Tegara Station

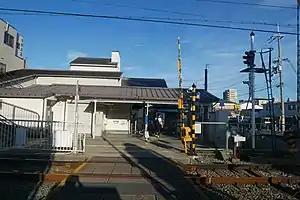
Station building as seen from the platform side, 2019

is a passenger railway station located in the city of Himeji, Hyōgo Prefecture, Japan, operated by the private Sanyo Electric Railway.